Southeastern conifer forests

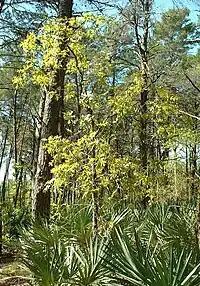
Turkey oak near Palm Bay, Florida.

On the Gulf coastal plain, maritime forest consists of a mosaic of forests and shrublands on barrier islands and strands. It occurs in sheltered areas behind coastal dunes and grasslands. Forests are dominated by a mixture of needle-leaved and broad-leaved evergreen trees, including sand pine ("Pinus clausa"), slash pine ("Pinus elliottii"), longleaf pine ("Pinus palustris"), southern live oak ("Quercus virginiana"), cabbage palm ("Sabal palmetto"), pignut hickory ("Carya glabra"), and sand hickory ("Carya pallida"). Wetland areas are dominated by pond cypress ("Taxodium ascendens") and sweetbay magnolia ("Magnolia virginiana"). Wind and salt spray from the ocean can make these forests appear pruned and sculpted.